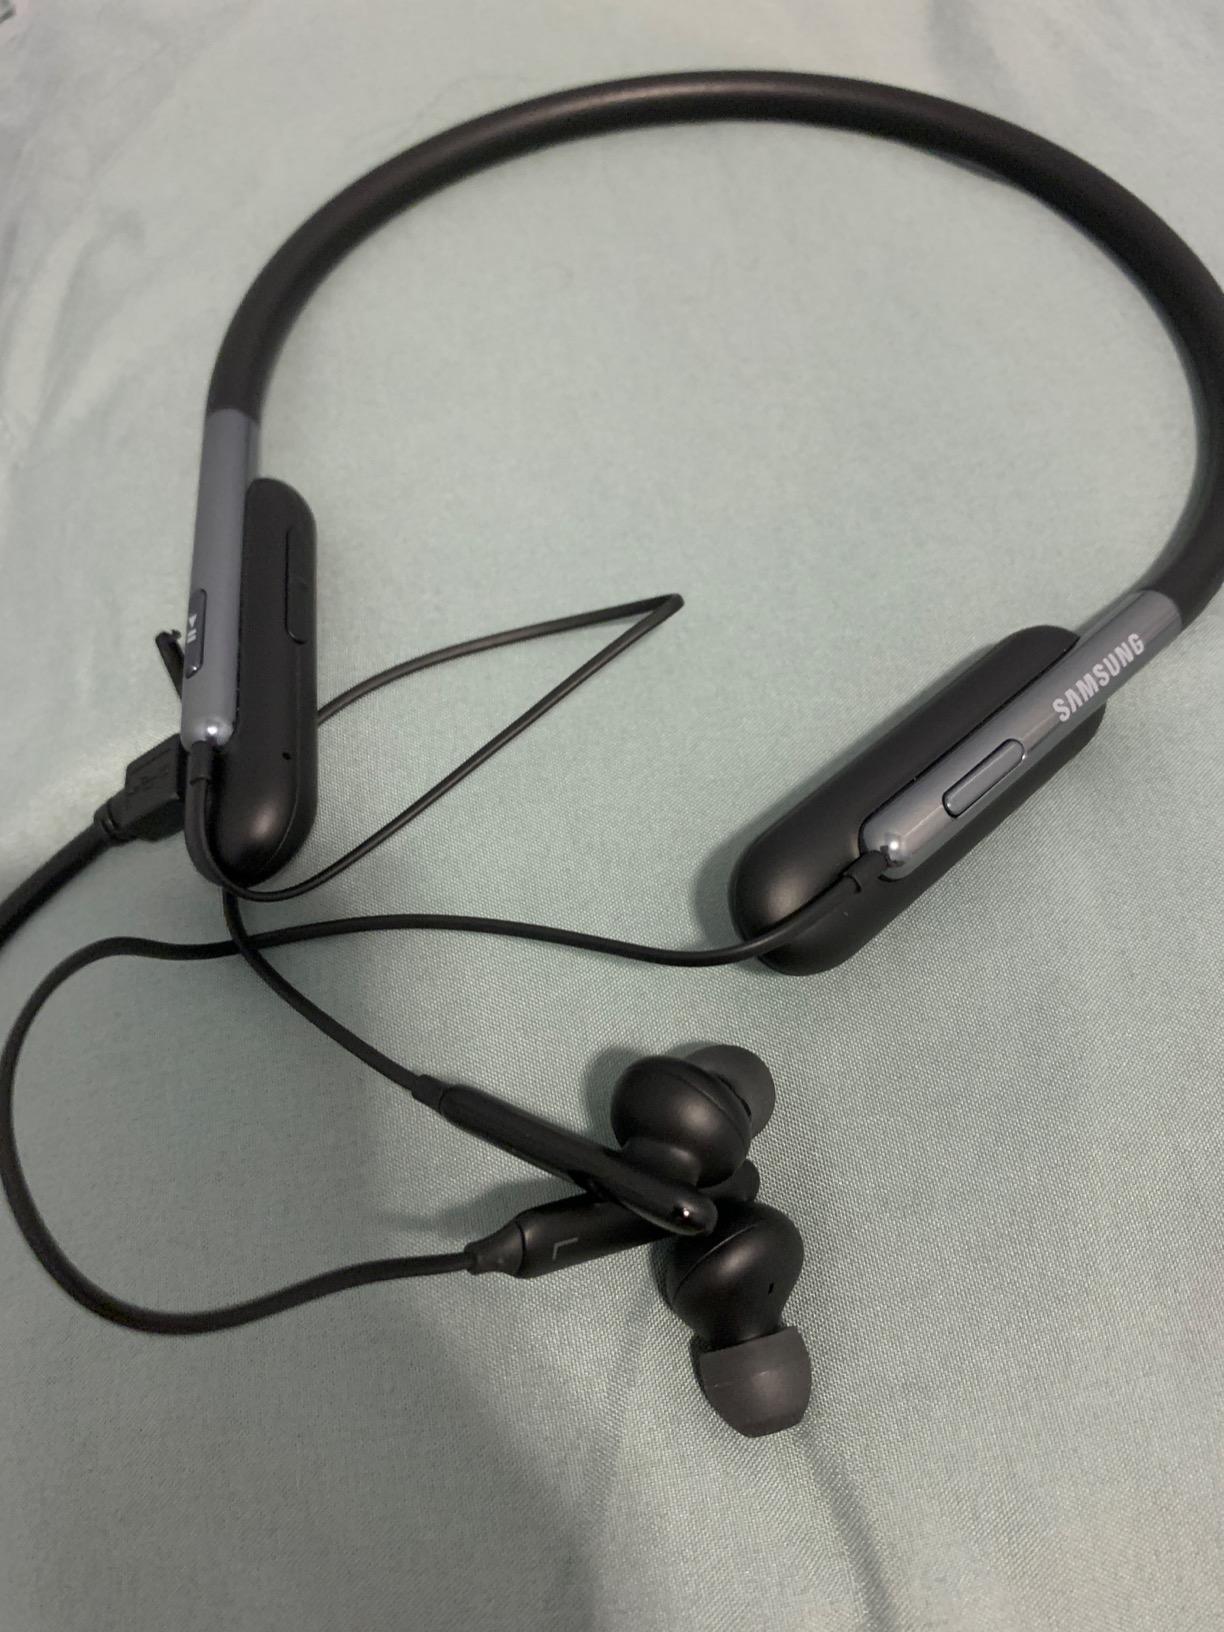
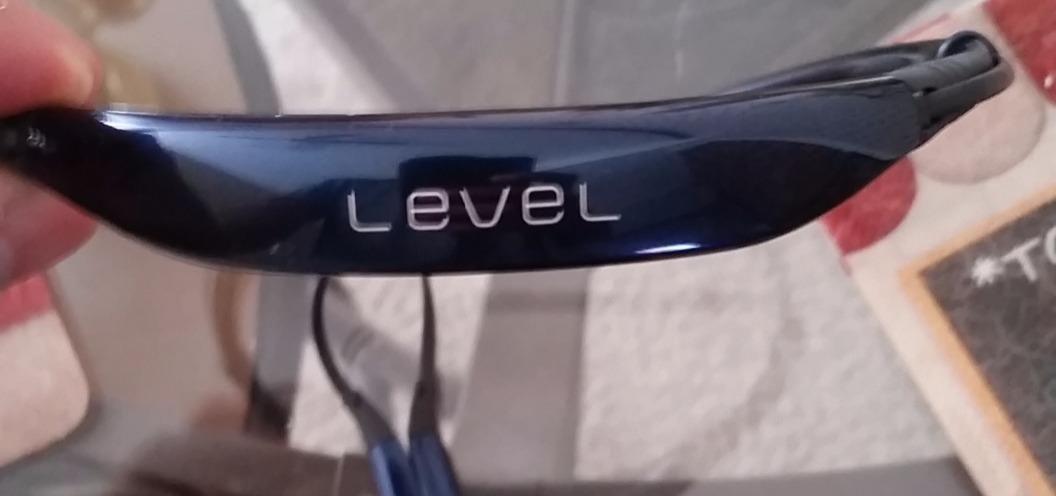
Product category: headphones
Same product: no